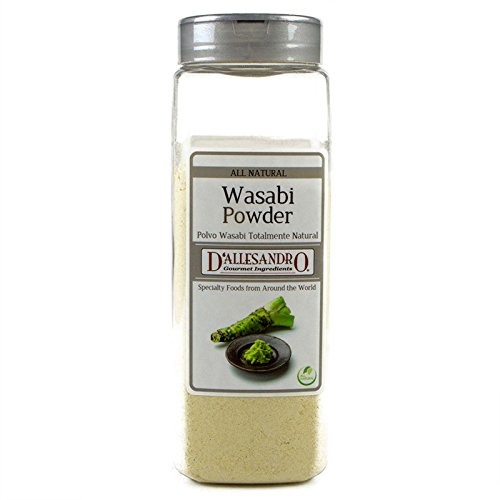
Item Name: Natural Wasabi Powder, 14 Oz Jar
Bullet Point 1: Our Natural Wasabi Powder is made with genuine wasabi, white horseradish and other all-natural spices, and is free of any artificial coloring
Bullet Point 2: Whisk into mustard or salad dressing for an Asian kick
Bullet Point 3: Add to mashed potatoes and egg salad for a spicy kick
Bullet Point 4: Whisk with equal parts water or aji marin for a wasabi paste
Bullet Point 5: Gluten Free, Kosher Parve Certified, Non-GMO
Product Description: Our Natural Wasabi Powder is made from genuine wasabi, white horseradish and other natural spices, and contains no artificial coloring.
Value: 14.0
Unit: Ounce

Price: 27.4